Sōta Yamamoto

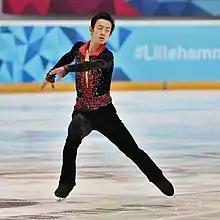
Yamamoto at the 2016 Winter Youth Olympics

Competing in the 2015–16 ISU Junior Grand Prix, Yamamoto won the bronze medal in Colorado Springs, Colorado, and gold in Toruń, Poland. These results qualified him for the 2015–16 JGP Final, where he was awarded the bronze medal. He won his first junior national title at the 2015 Japanese Junior Championships.